Florence Baptistery

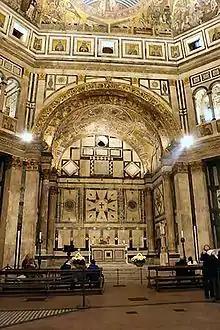
View of altar in "scarsella"

The Baptistery has eight sides ornamented with classical architectural elements over marble incrustation marked by two-color geometric patterns. The rectilinear apse "(scarsella)" expands out of the west side. The other sides are each adorned with three blind arches, of equal size on the intercardinal faces, and with an expanded central arch on the faces that include a doorway. Within these arches are windows with monumental surrounds modeled after the aedicules inside the Pantheon. Several different marbles are used, principally white Carrara marble and a green-black serpentinite from Prato. The architecture of this church would serve as an important influence for Renaissance architects including Filippo Brunelleschi and Leone Battista Alberti.